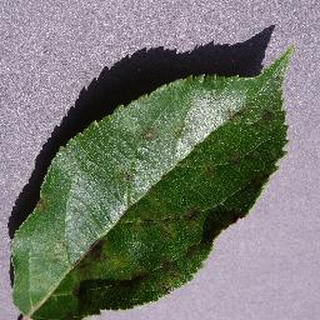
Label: apple_apple_scab